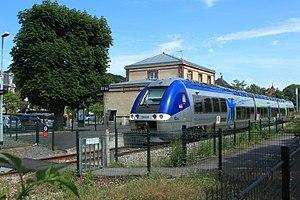
La gare de Houlgate est une gare ferroviaire française de la ligne de Mézidon à Trouville - Deauville, située sur le territoire de la commune de Houlgate, dans le département du Calvados, en région Normandie.